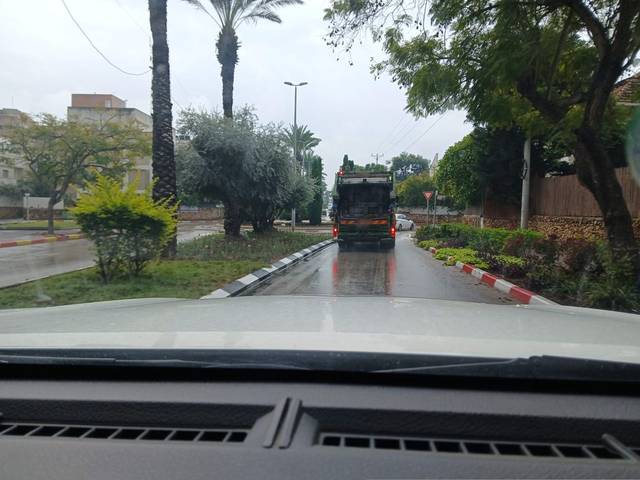
Region: Israel
Coordinates: 32.187, 34.862